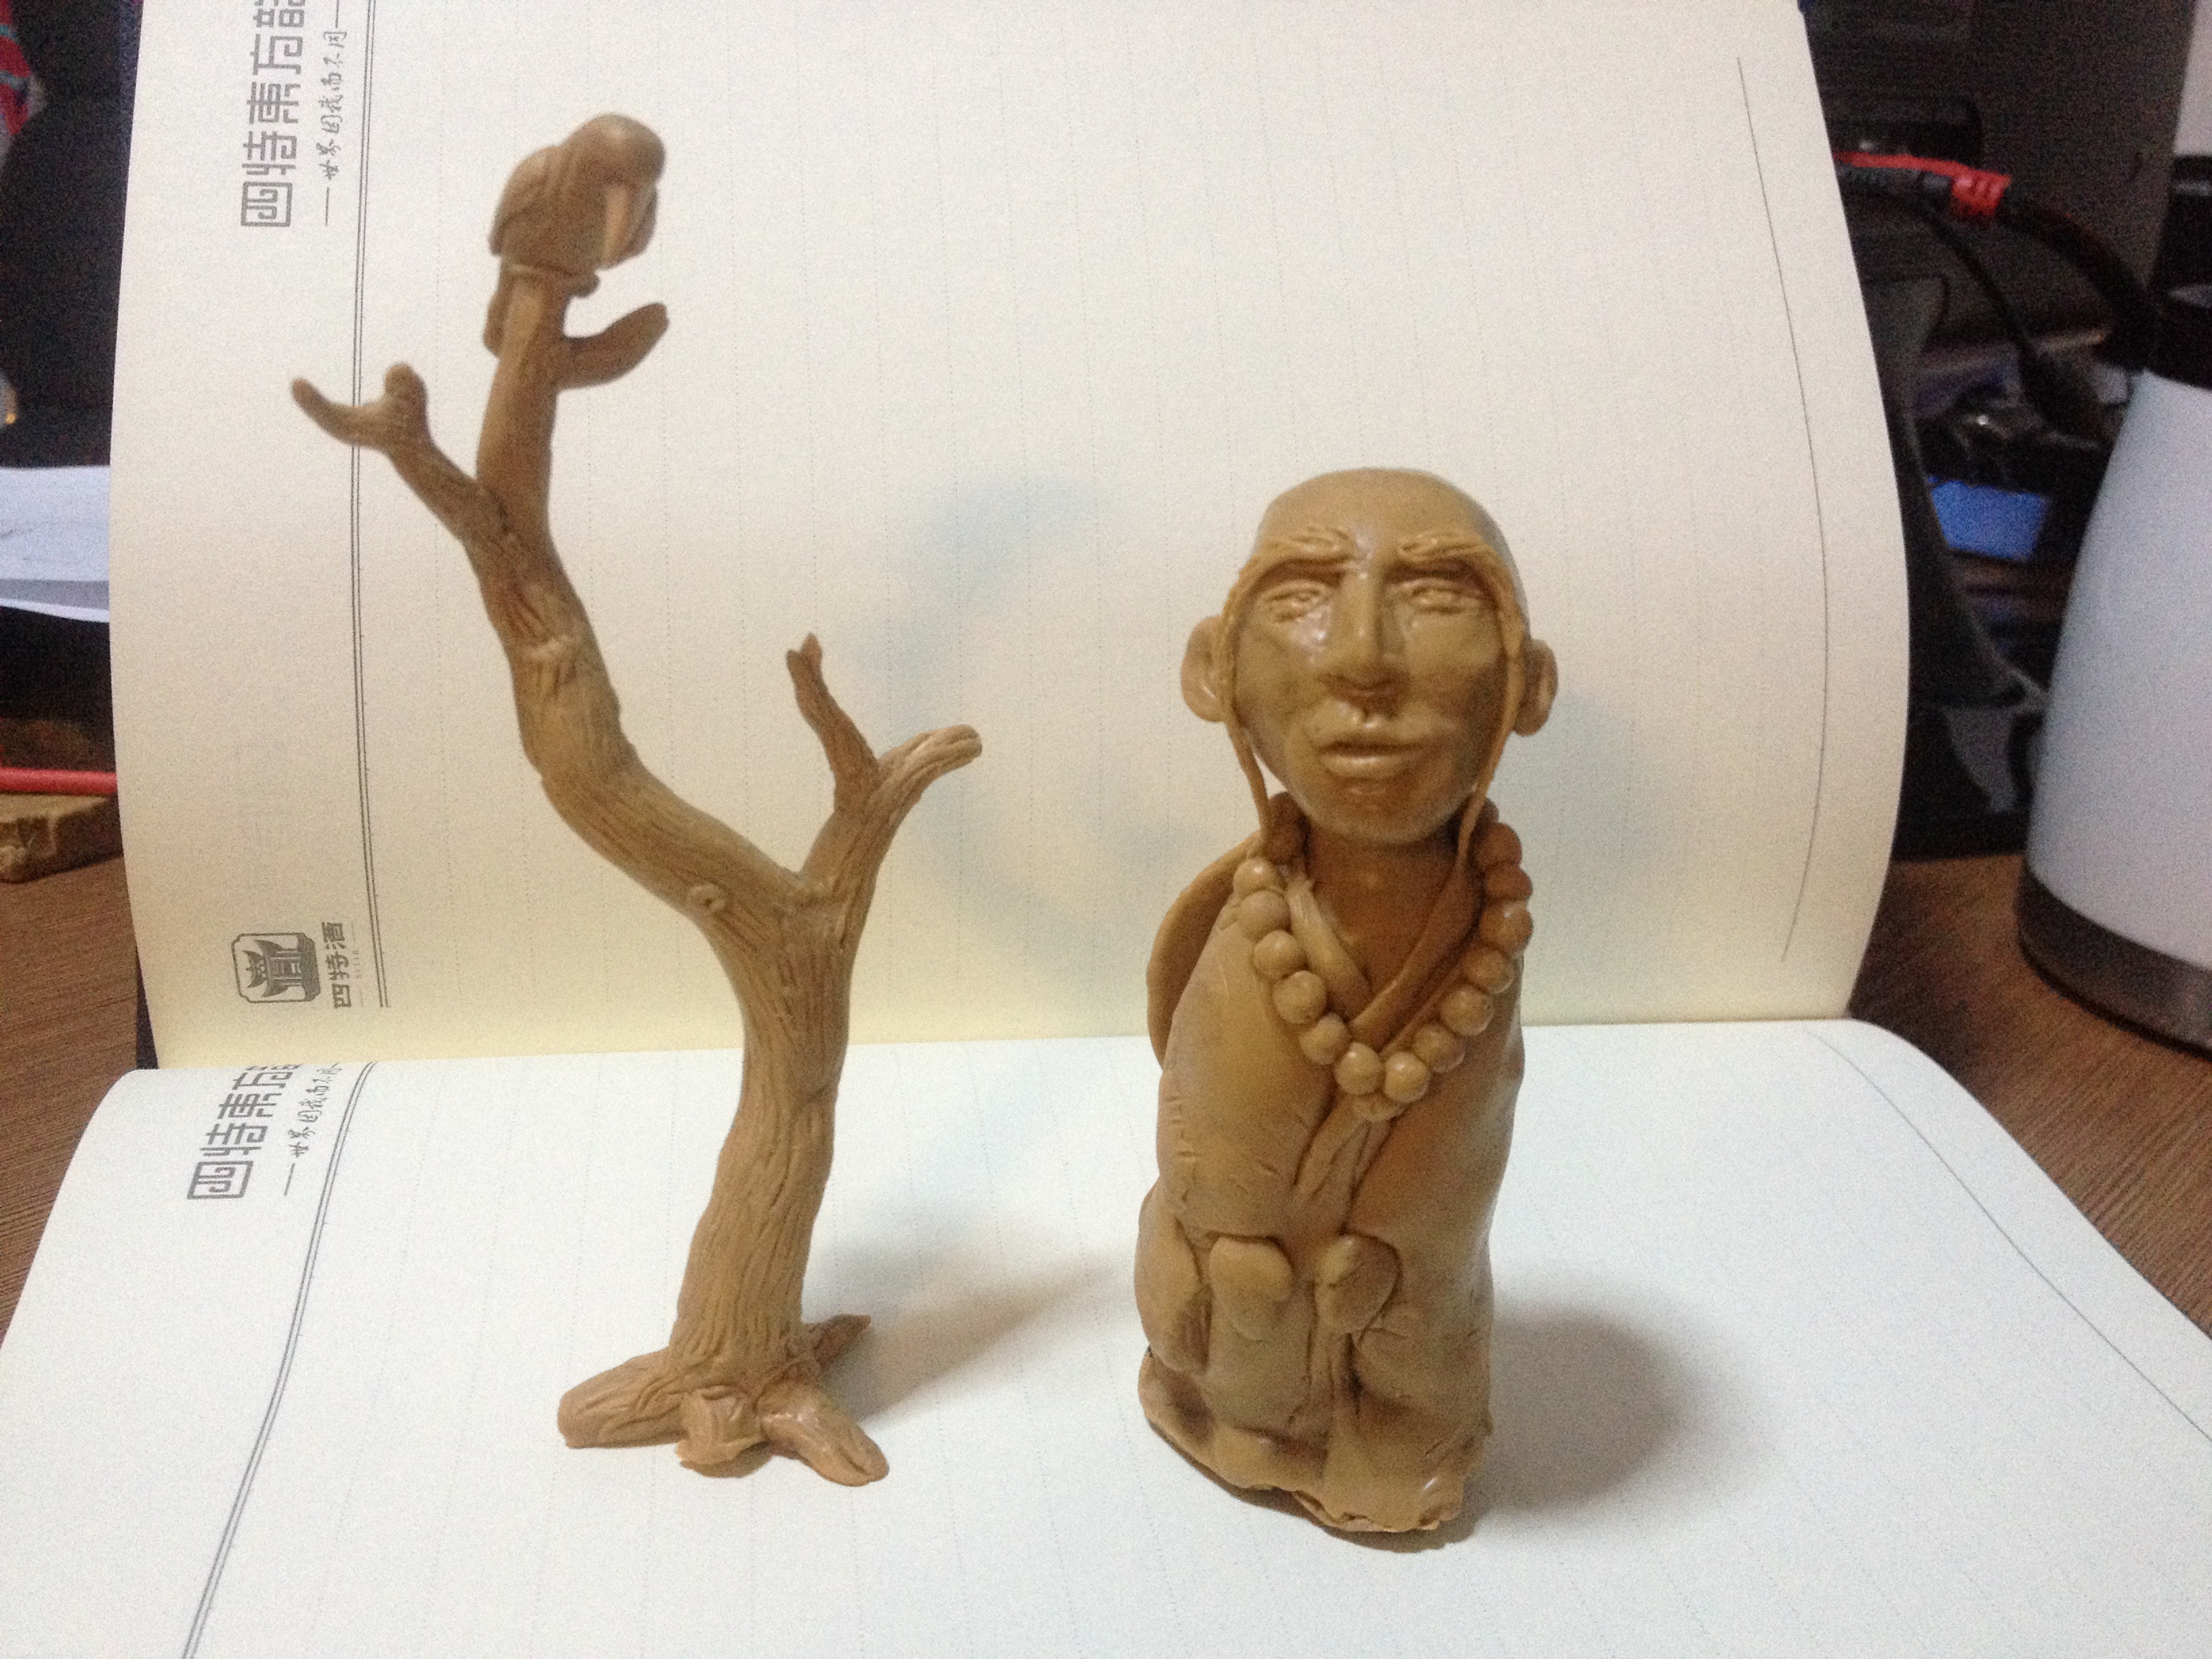
tree, wood, statue, toy, sculpture, art, carving, clay sculpture, buddhist monk